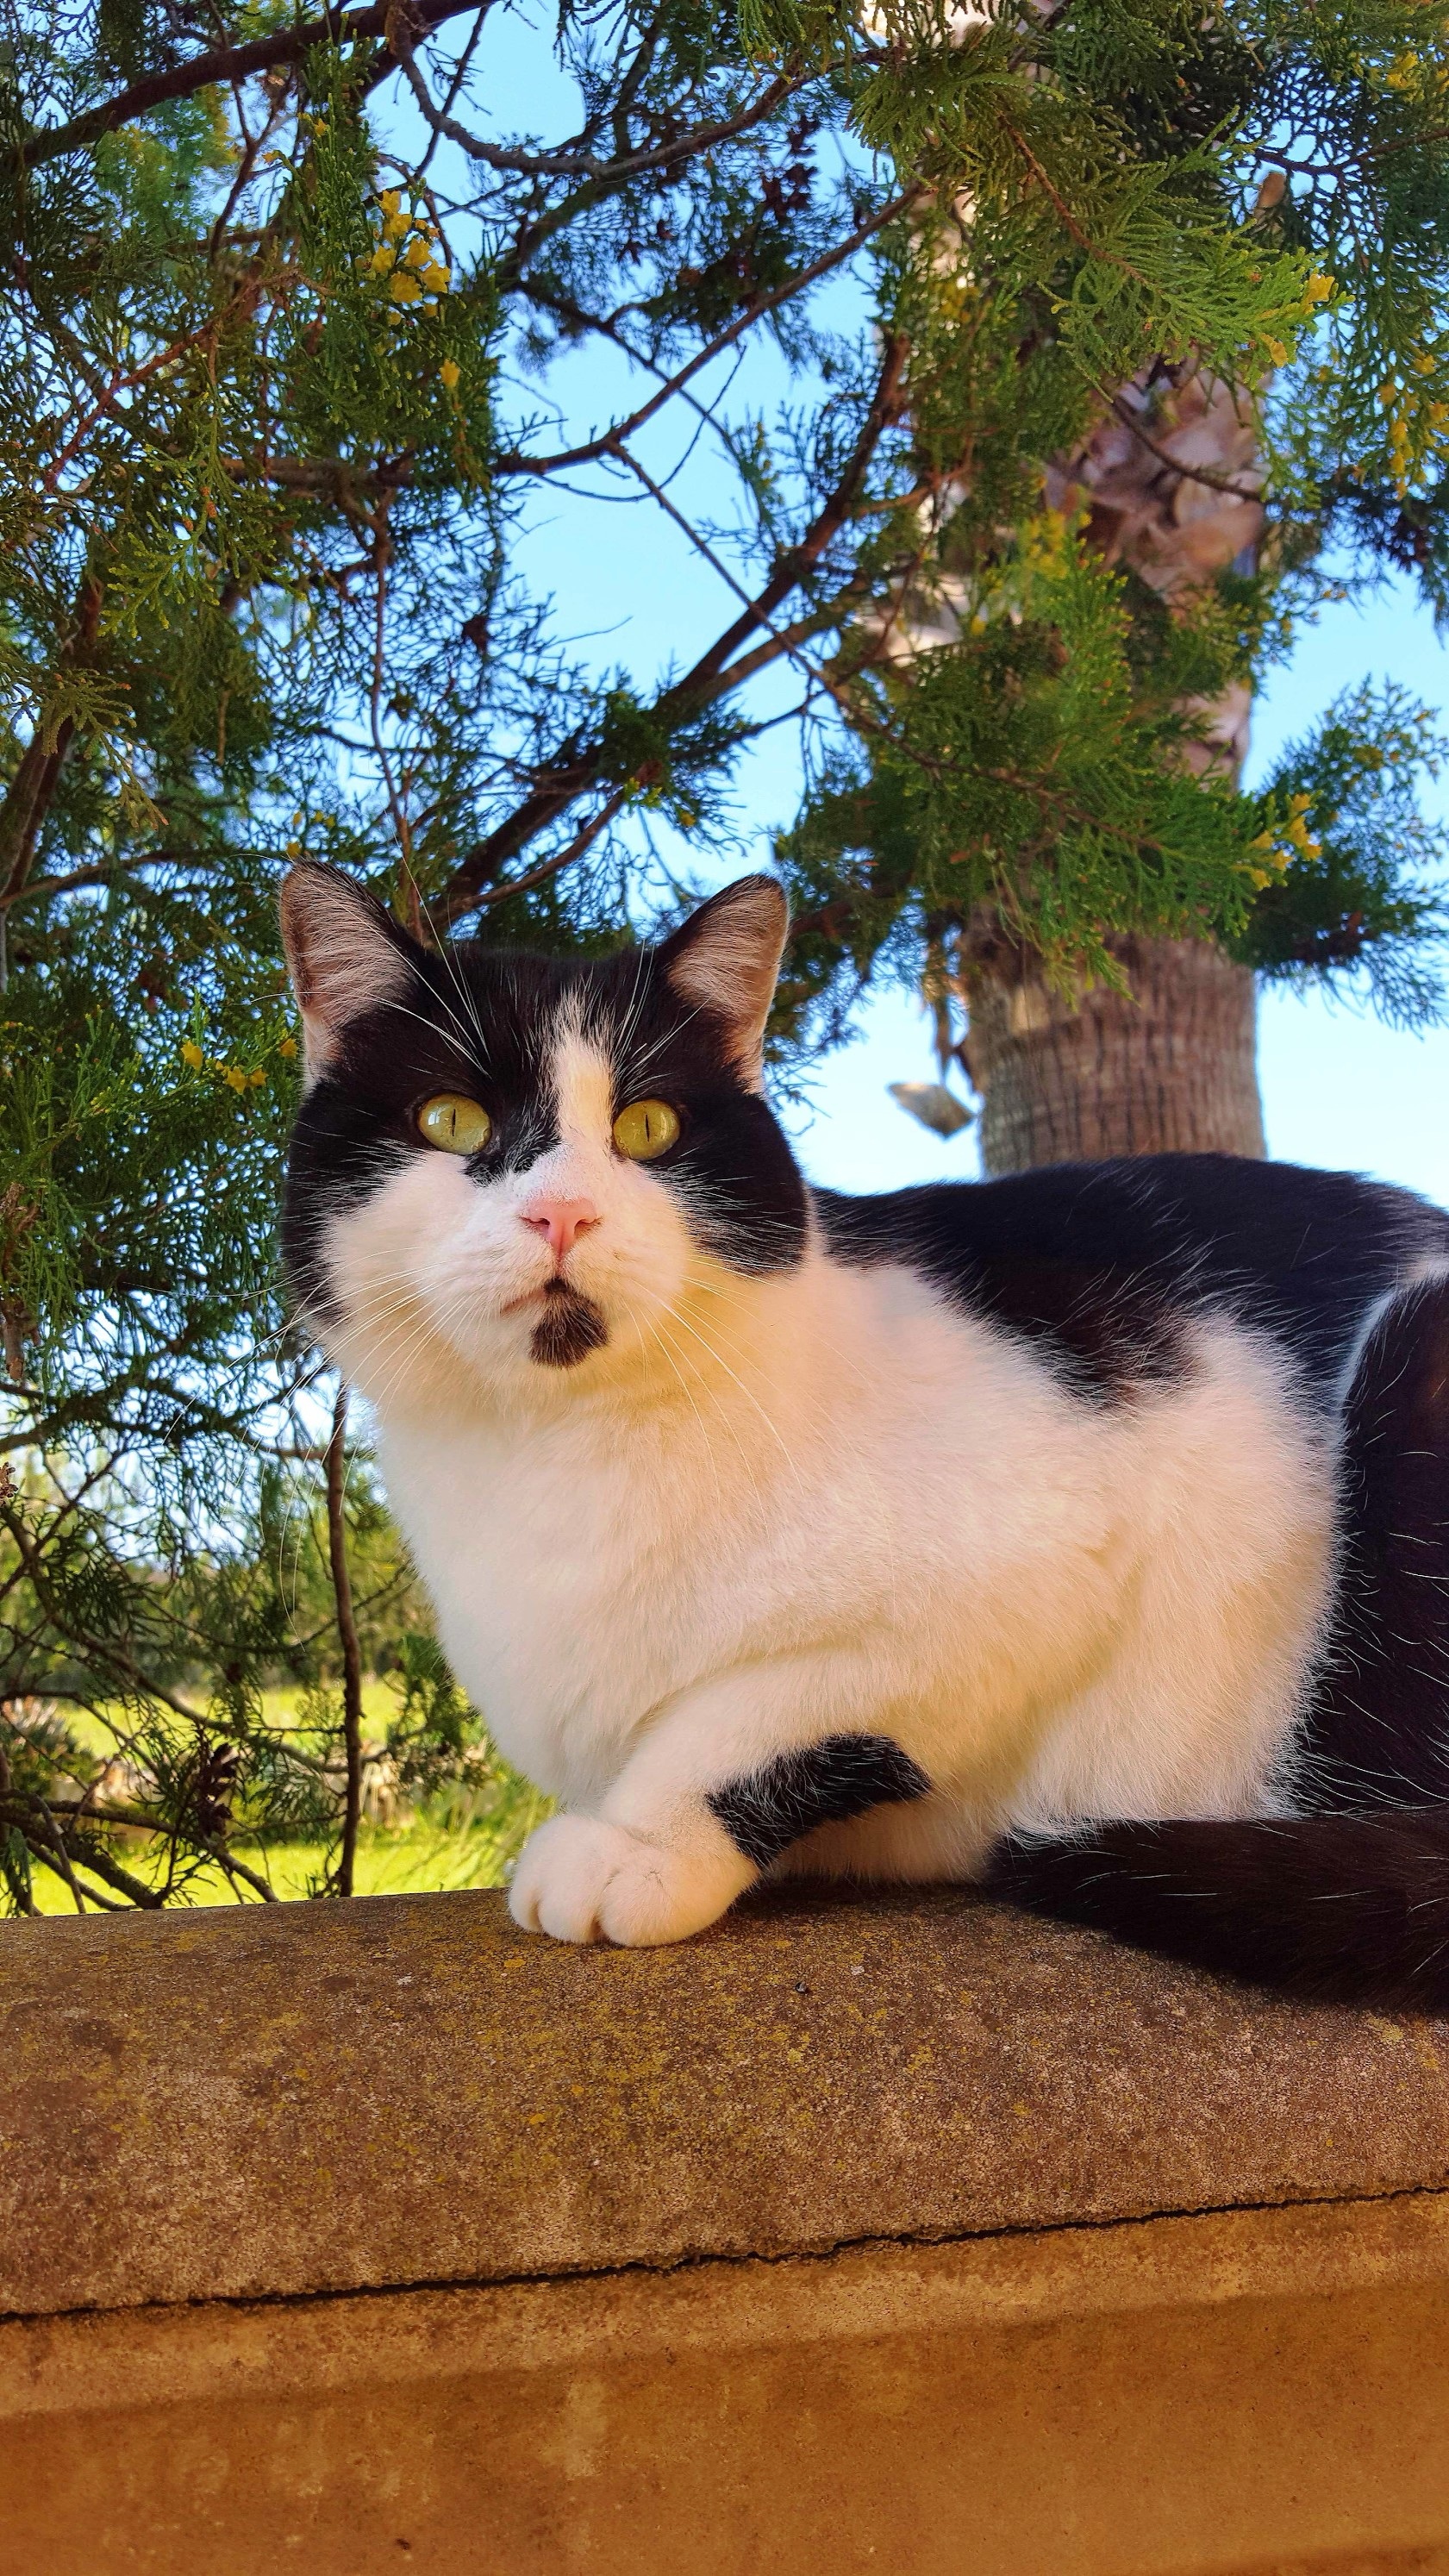
pet, kitten, cat, feline, mammal, fauna, whiskers, vertebrate, green eyes, laid back, small to medium sized cats, cat like mammal